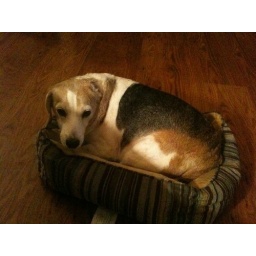
Snoopy dog in Mo-man's bed